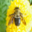
Label: bee